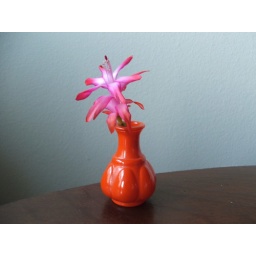
fired on orange over glass bud vase, probably Hazel Atlas, depression era